Internal troops of the Soviet Union

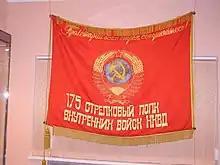

In July 1941, formations of the NKVD were providing security for government installations, railway lines, and industrial centres. Railway security forces totalled 62,100, comprising nine divisions and five brigades securing 1,700 sites. Operational forces, the direct forerunners of the internal troops, included 11 regiments stationed in the western military districts, seven regiments and three battalions in the internal districts, and the F. E. Dzerzhinsky Independent Special Designation Division in Moscow (transferred from the OGPU in 1934). In October 1940, a specialised NKVD force had also been formed to assist with local air defence for important areas. By June 1941 this new Main Directorate for Local Antiaircraft Defence had three regiments, including in Moscow, and four battalions, all engineer-anti-chemical units. Another division and five brigades totalling just under 30,000 men were in the process of formation. During World War II, most units of the NKVD internal troops were engaged alongside Red Army forces against Axis troops. On the first day of Operation Barbarossa, the joined the defence of Brest Fortress, losing its standard in the process. On the basis of units of the internal troops, sabotage units and instructors in military affairs were trained for deployment to partisan detachments in the enemy rear. 1,000 border guards and fighters of the internal troops, including 95 commanders, were allocated to staff the partisan detachments.